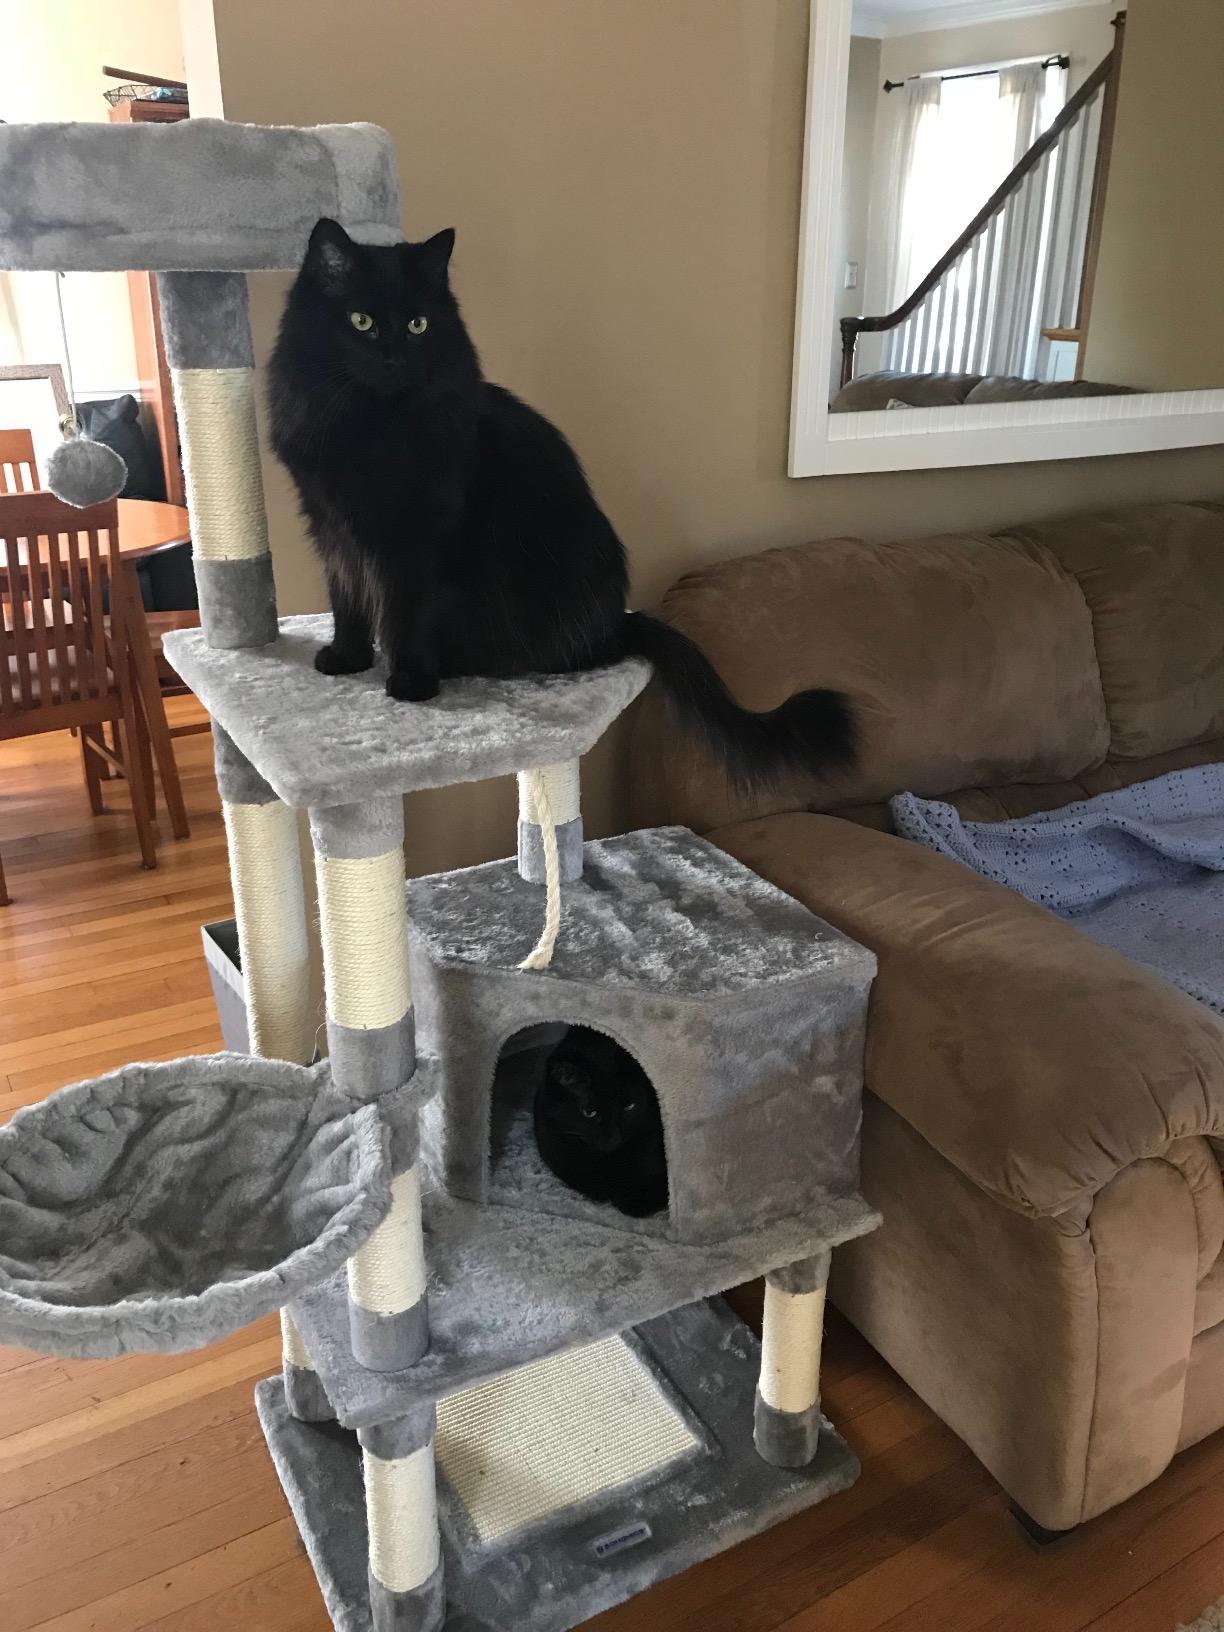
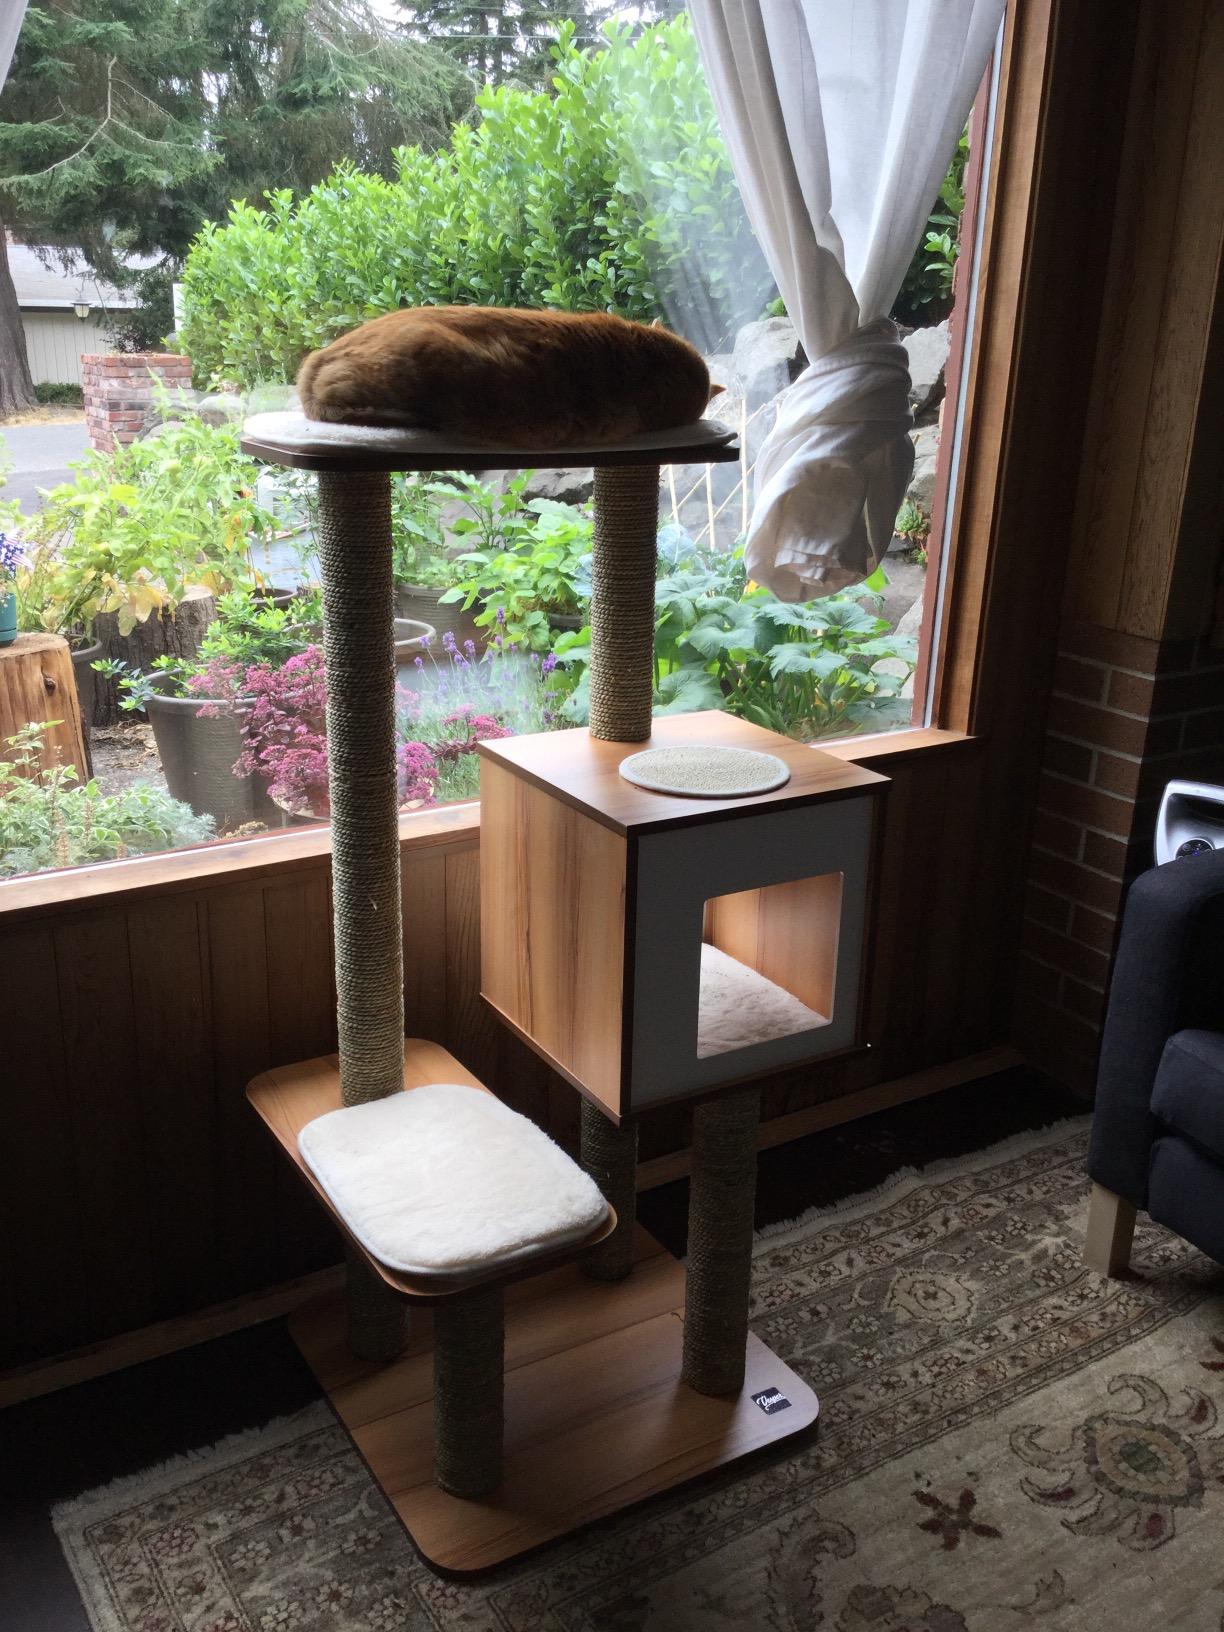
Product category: items_cat tree
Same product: no